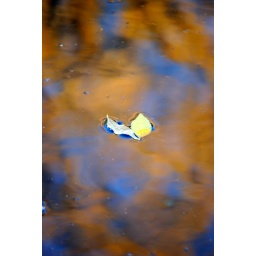
An attempt at an abotract of leaves floating on a golden coloured backdrop of tree leaves being reflected in the water.